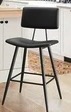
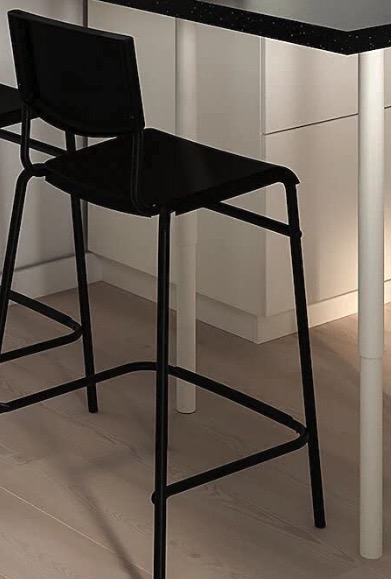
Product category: stool
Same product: no